Rio Grande do Sul

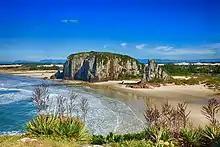
Guarita Beach in Torres.

There are two highways, BR-290 and BR-472, running near the airport, besides a railroad line about 2,500 meters from the terminal. Located from the city center, this airport is at an elevation of 78 meters and the average annual temperature is 20C, with a good deal of variation from summer to winter.